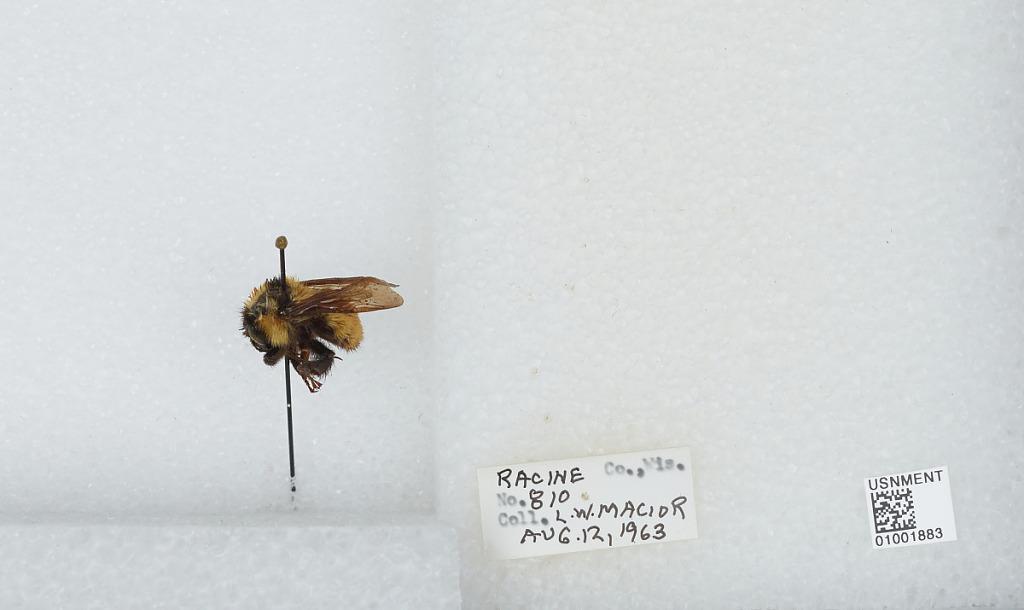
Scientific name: Bombus (Fervidobombus) fervidus fervidus (Fabricius)
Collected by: L. Macior
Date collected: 1963-8-12
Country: United States
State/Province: Wisconsin
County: Racine
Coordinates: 42.78, -87.76